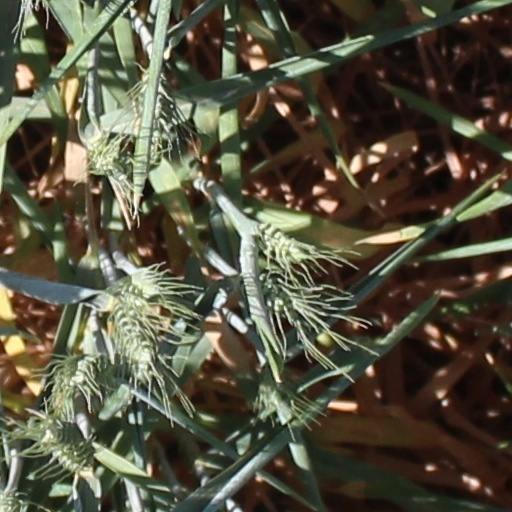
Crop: wheat